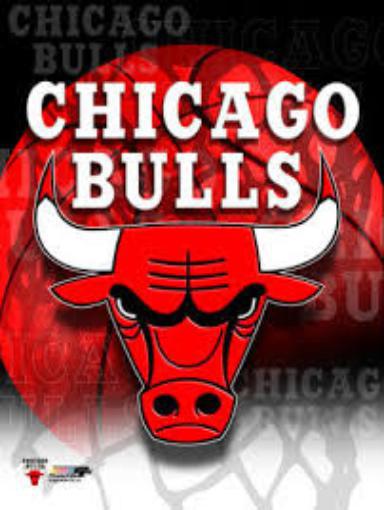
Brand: Chicago
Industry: Others